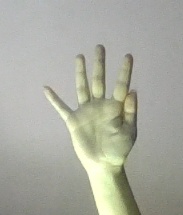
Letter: sheen